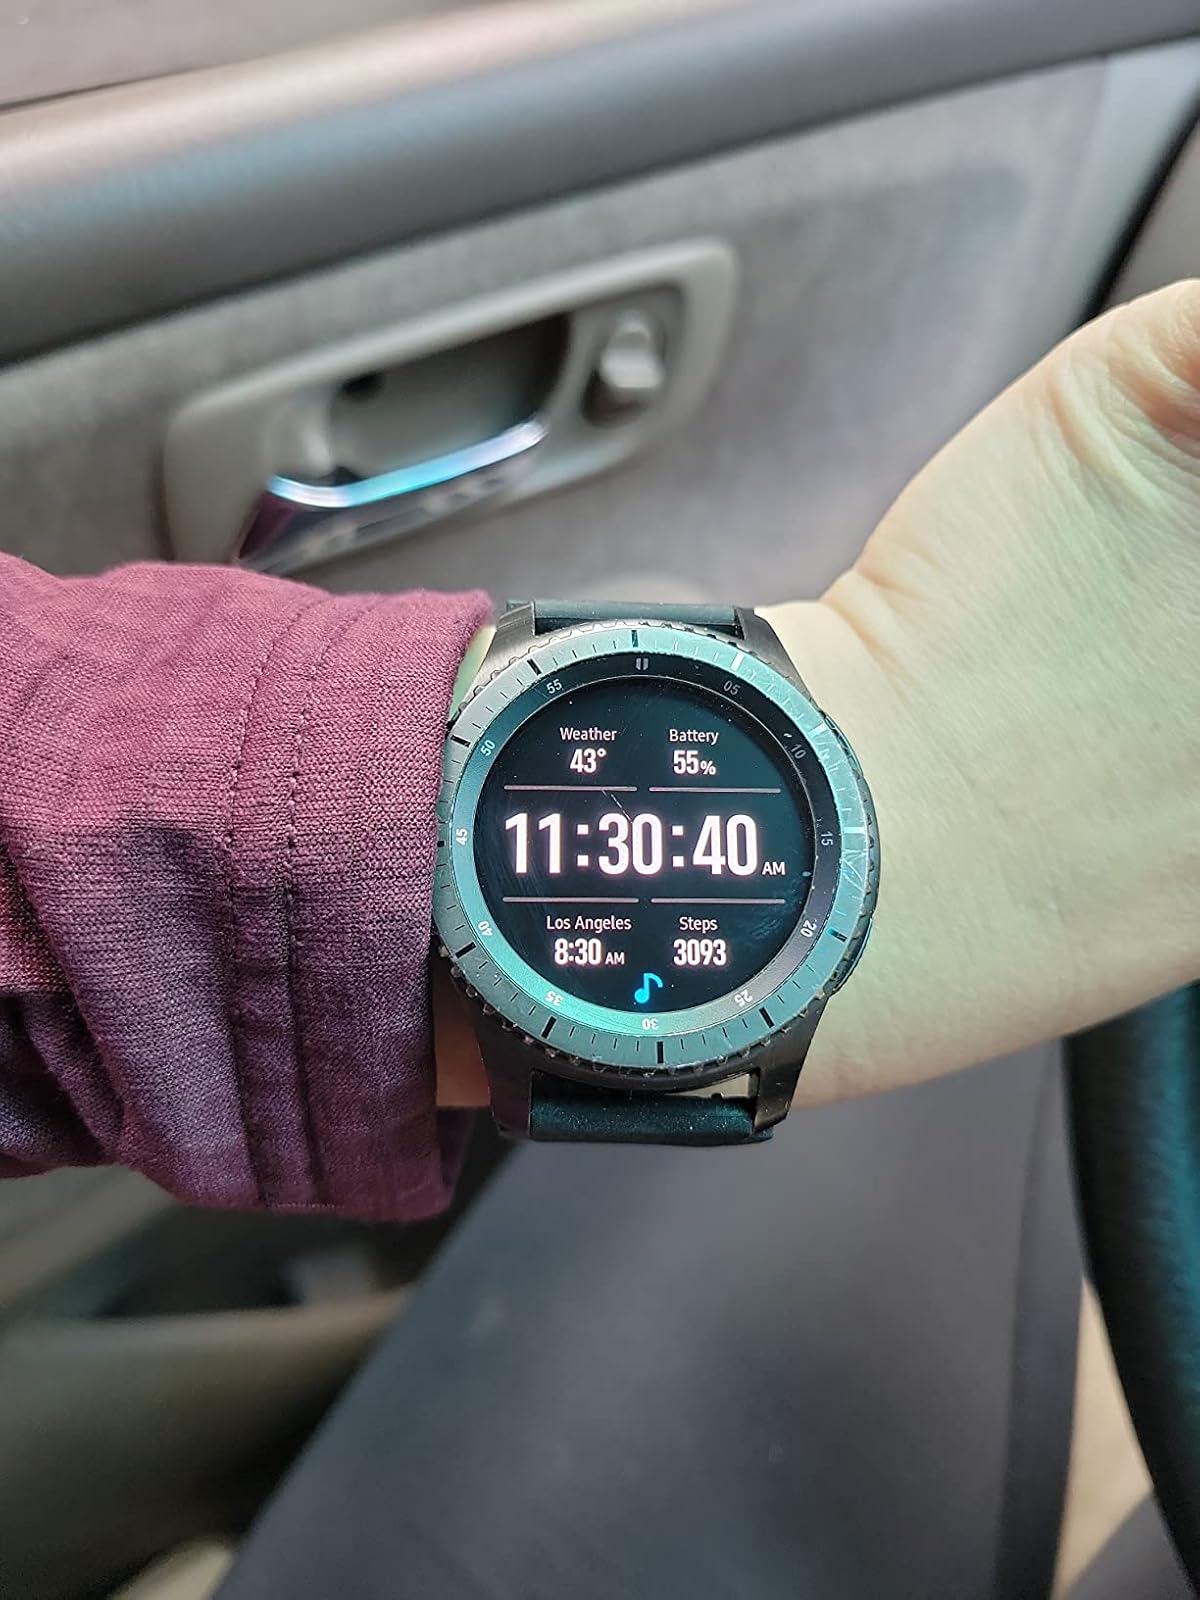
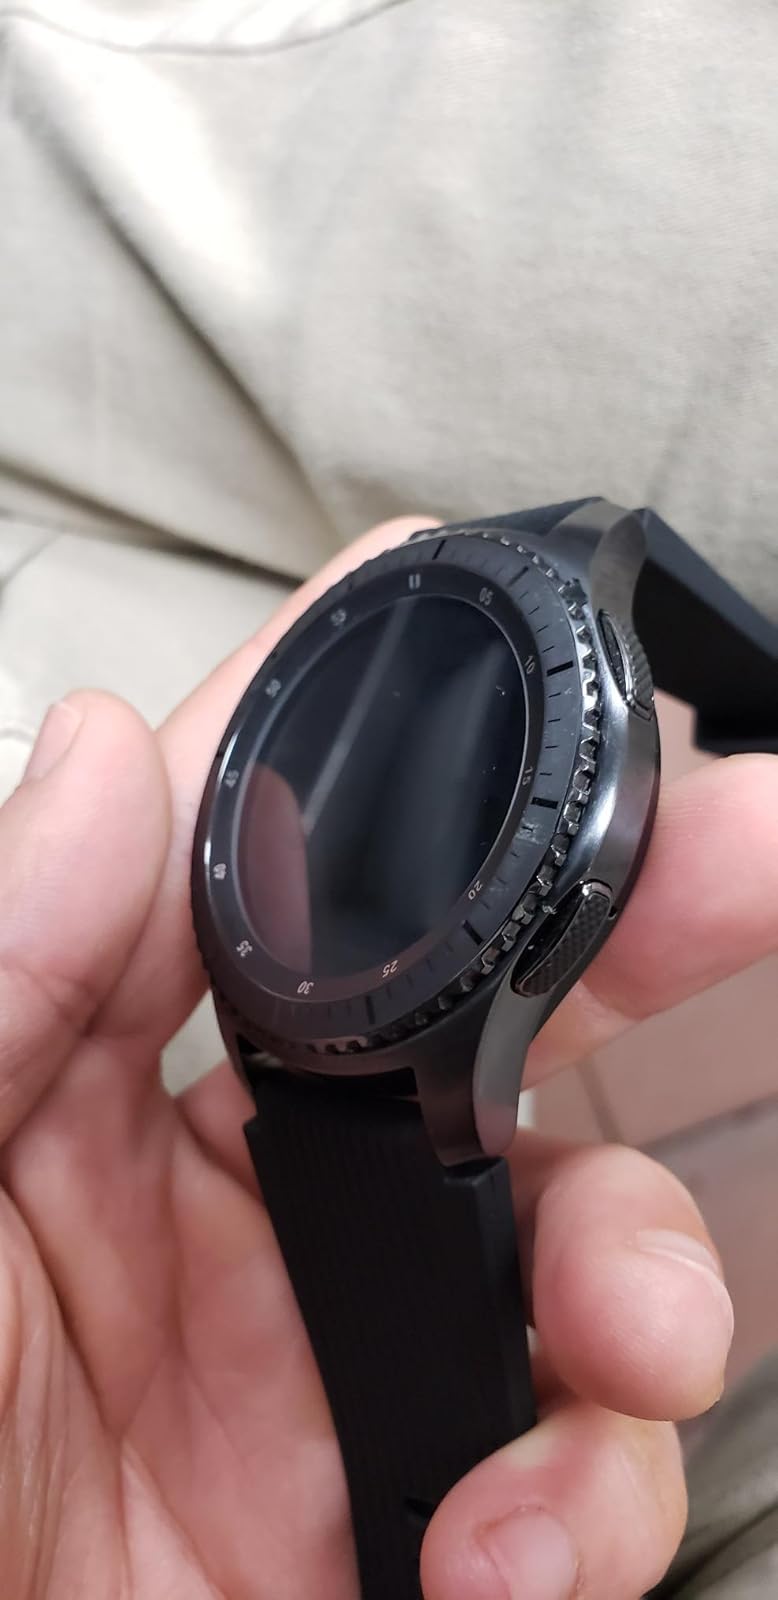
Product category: smartwatch
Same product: yes